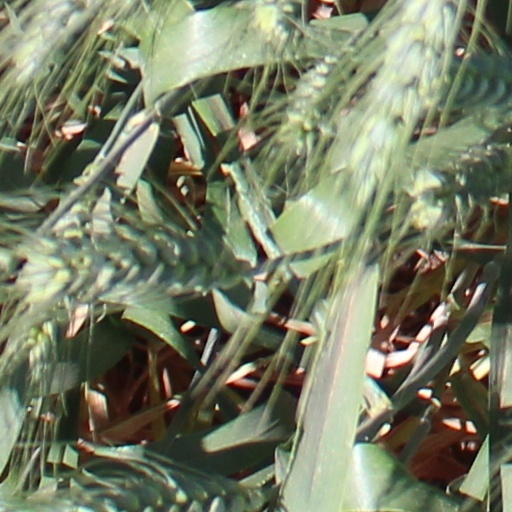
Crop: wheat